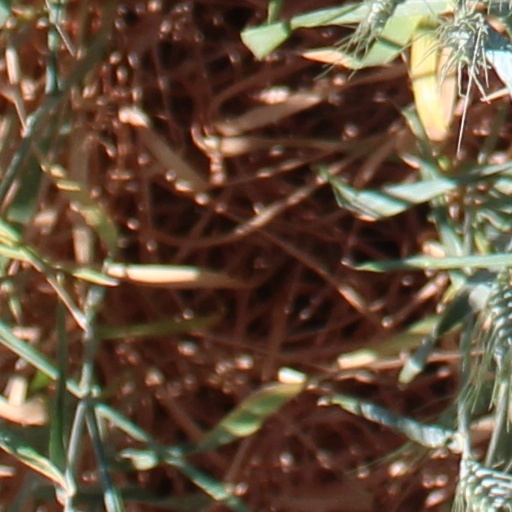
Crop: wheat